Uschi Nerke

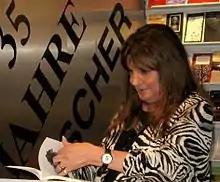

Ursula Nerke-Petersen (born 14 January 1944 in Komotau, Sudetenland, Germany) is a German actress and television presenter. She became well known as host of the monthly music television show "Beat-Club" that ran from 1965 to 1972 and as host of its successor "Musikladen" until 1978.